Army of the Kingdom of Naples (Napoleonic)

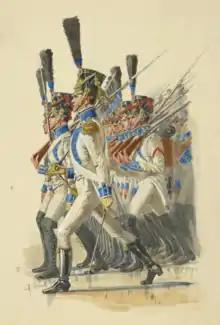
1st Line Infantry Regiment (King's Own) uniforms, showing their distinctive 'Royal Blue' facings. The red cords indicate these are Grenadiers.

The difference between Elite and Centre companies was considerable - the elites held a much higher "espirit de corps", believing themselves to be better trained and generally the most senior companies in the regiment. In most cases, this was true.